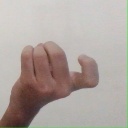
अक्षर: ज